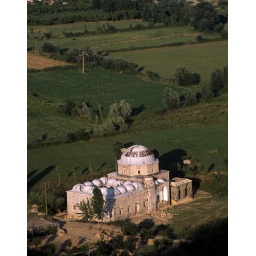
Shkodra (Albania) - Old church near the castle